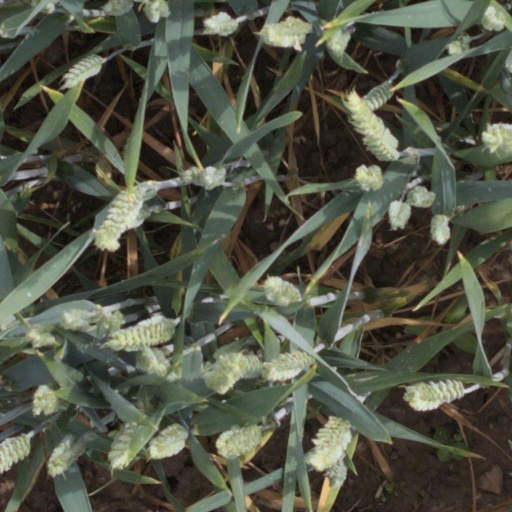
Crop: wheat